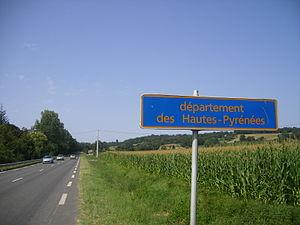
La route nationale 21 est une route nationale française reliant Limoges à la commune de Lourdes. À sa création, sa dénomination officielle était route nationale 21, de Paris à Barèges.